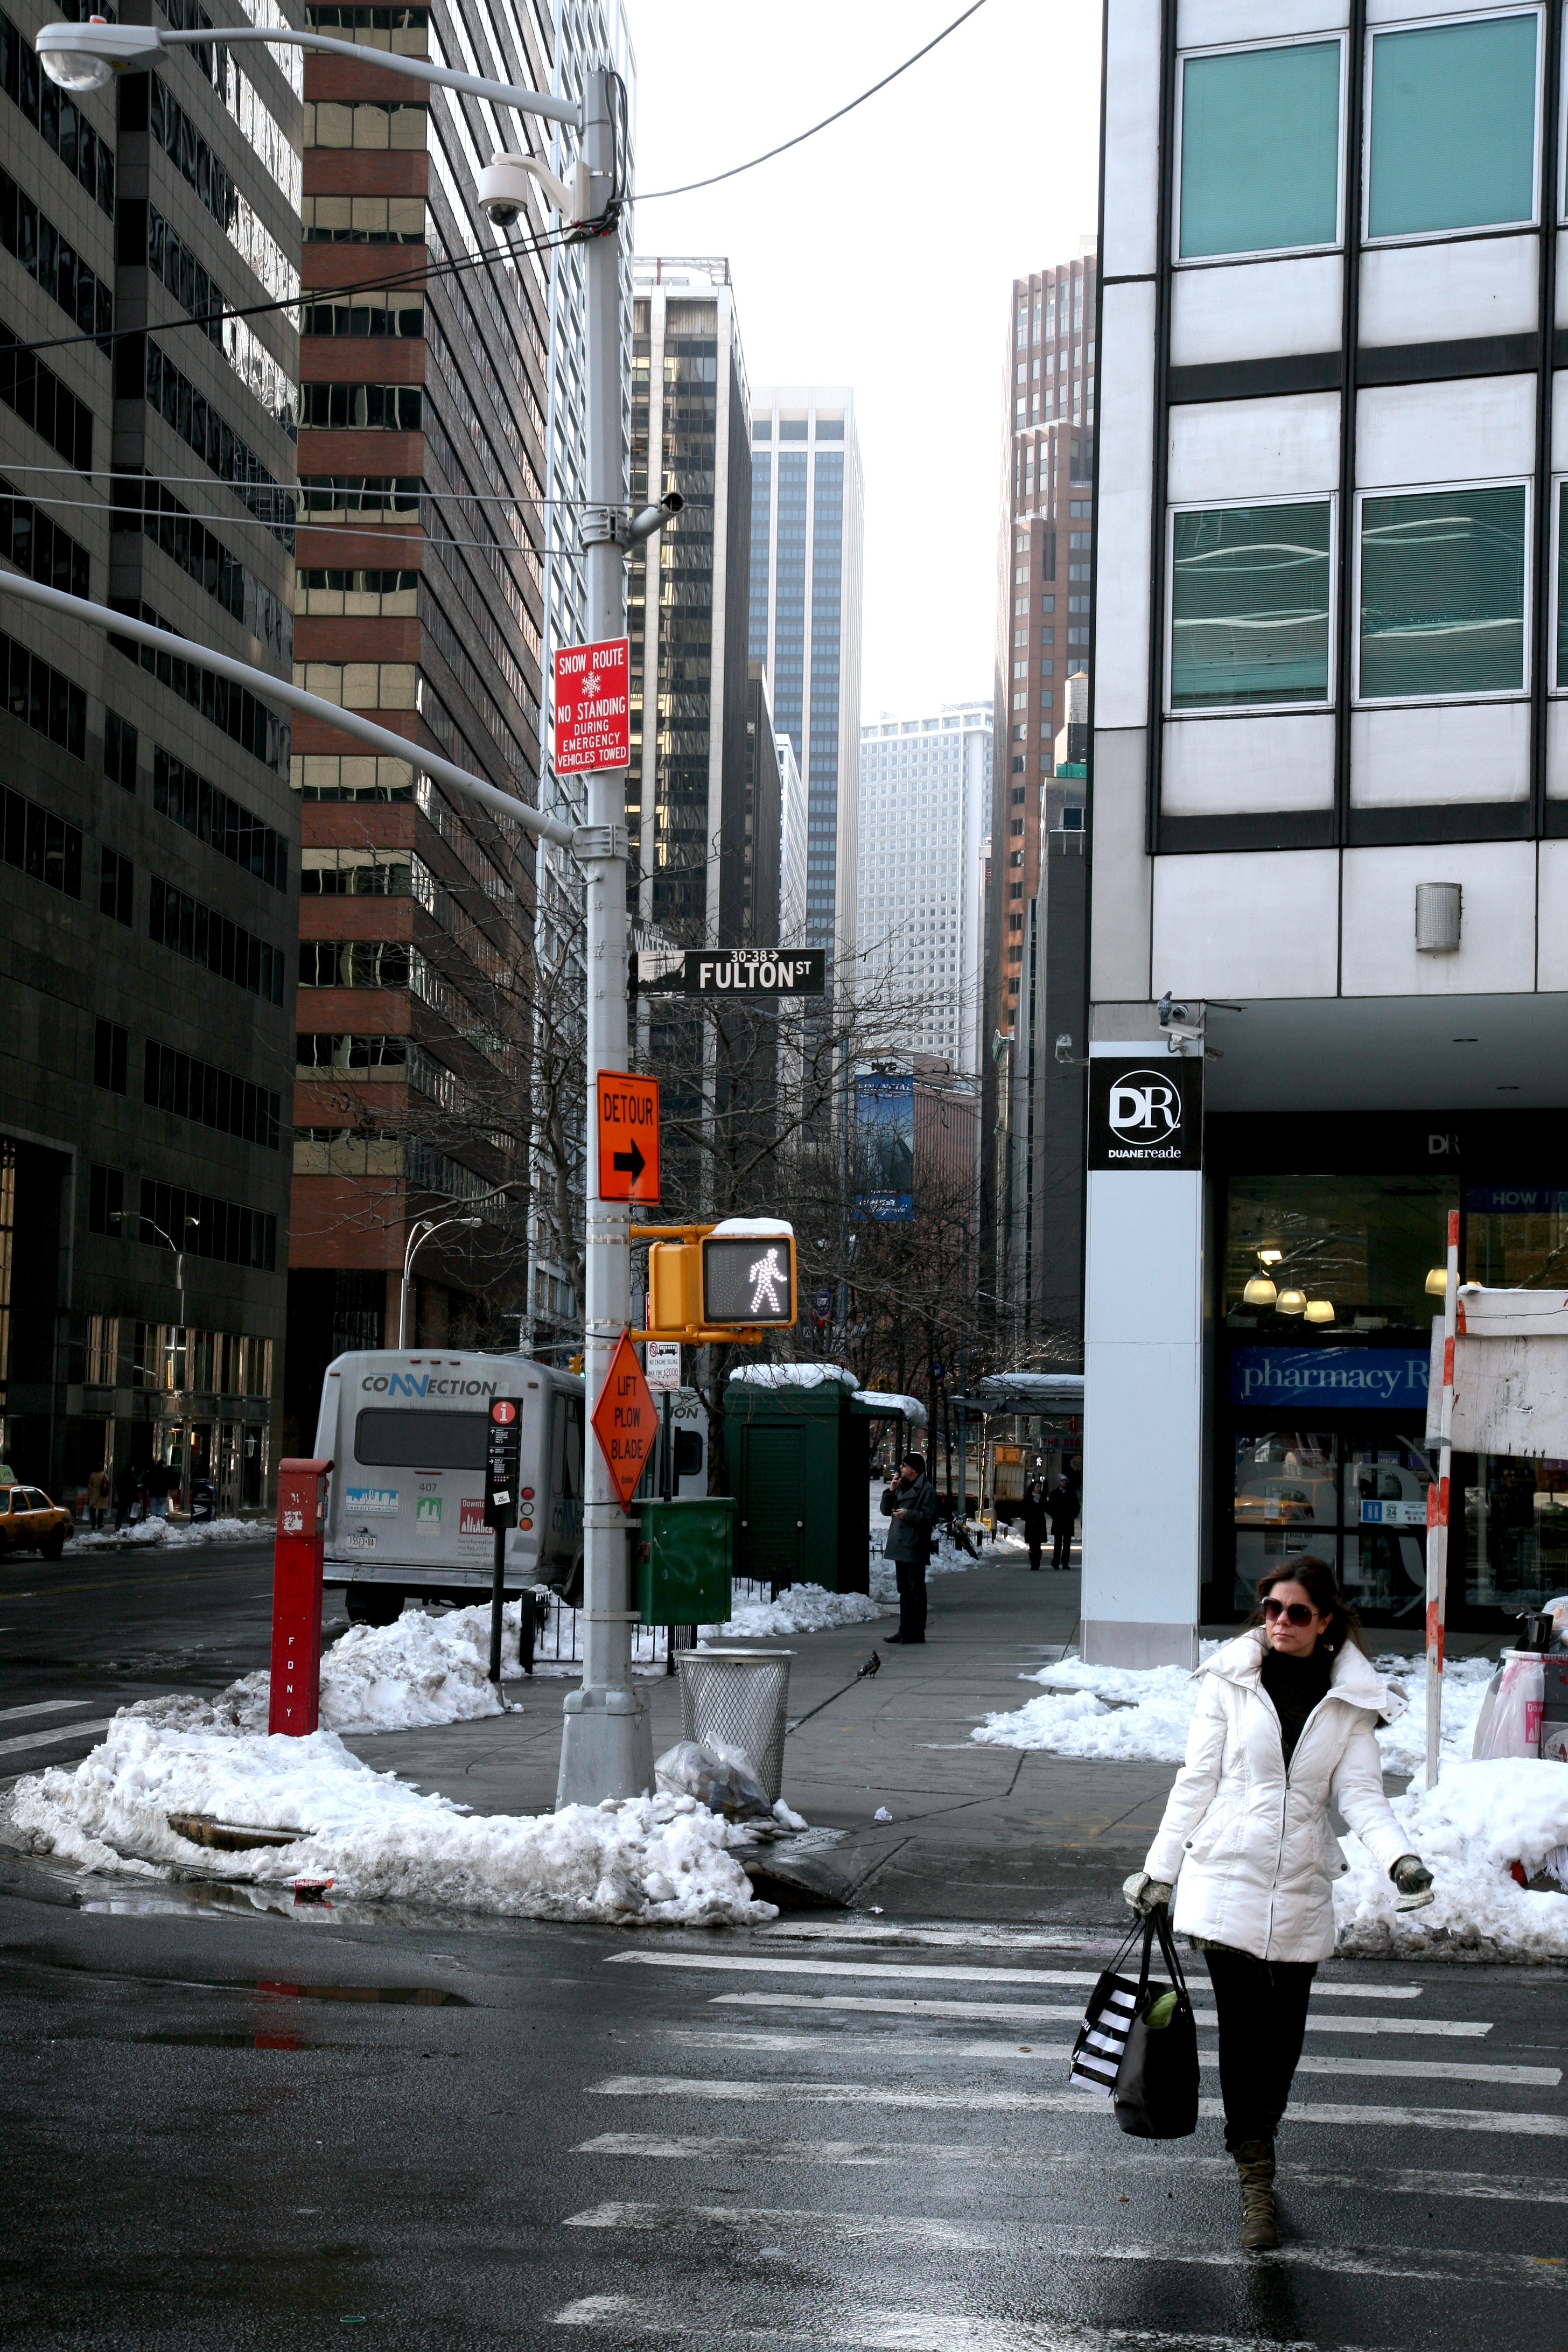
pedestrian, snow, winter, road, street, city, skyscraper, manhattan, cityscape, downtown, nyc, canon, weather, lane, newyork, infrastructure, newyorkcity, fulton, fultonstreet, ny, 5d, lowermanhattan, ef24105mmf4lisusm, pieton, urban area